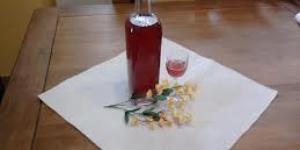
licor de grosella con vainilla